The Bill series 5

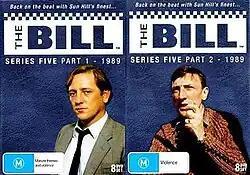
Series 5 Australian DVD cover

The fifth series of "The Bill", a British television drama, consisted of 104 episodes, broadcast between 3 January and 28 December 1989. The series was first released on DVD as part of the Collection 3 and Collection 4 DVD boxsets in Australia, made available on 8 August – 7 November 2007, respectively. The first four episodes of the series were later issued on DVD in the United Kingdom, under the title Volume 4, on 15 March 2010. The next thirteen episodes of series 5 were released on DVD in the UK, under the title Volume 5, on 11 July 2011, the next 48 episodes of Series five were released on DVD in the UK under the title Volume 6, on 15 October 2012 and the remaining episodes were released on DVD in the UK under the title Volume 7, on 2 September 2013. The series was later reissued as two half-series boxsets in Australia, released on 7 March 2012. The above DVD artwork is taken from the most recent Australian release. It features images of DC Jim Carver and Sgt. Bob Cryer. The British volume artwork features a collage image featuring a variety of characters from across the season. The original Collection boxsets contained sole images of PC Pete Ramsey and PC June Ackland, respectively.